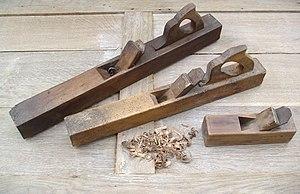
Une varlope, quelquefois verloppe, est un rabot qui possède une semelle allongée. Elle est utilisée par le charpentier, le menuisier et l'ébéniste pour dégauchir le bois.